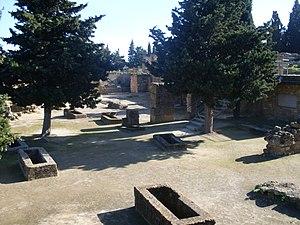
Tunisie, Site Archéologique d'Utique, Nécropole punique
Utique est un site archéologique localisé à l'emplacement d'une ancienne cité portuaire fondée par les Phéniciens dans l'Antiquité. Il est situé au nord de l'actuelle Tunisie, à une trentaine de kilomètres au nord-ouest de Carthage, dans le gouvernorat de Bizerte.